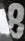
Number: 8